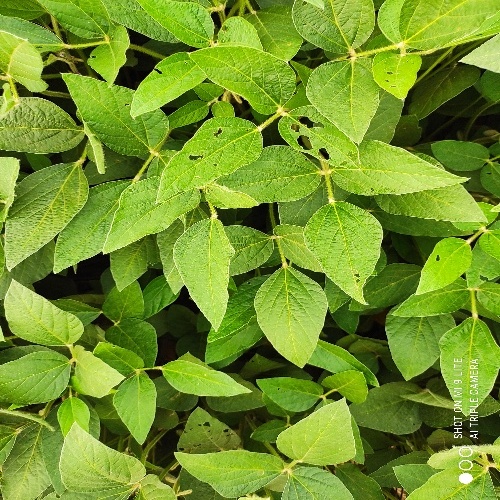
Label: Caterpillar